Desfado

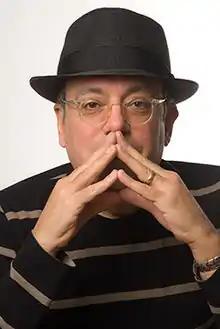

Unlike her previous albums, which were recorded in Lisbon, Portugal, "Desfado" was recorded in the United States, at Henson Recording Studios, in Hollywood, California, and it was produced by American record producer Larry Klein. According to Moura, "[e]verything was new [...] [t]he musicians were discovering new things. And I was not used to hearing my voice next to a Fender Rhodes, for example." Portuguese guitarists Ângelo Freire and Pedro Soares contributed with the "fado-alike" sounds, whilst American musicians composed "the most un-fado-like keyboards, saxophone, and drums", as described by Siddhartha Mitter for "The Boston Globe". Mitter also described the songwriters to not be "poets who specialize in fado, but by young rock and pop artists, some of whom had not done fado before." And considered the songs to be "wistful, playful, and some are more upbeat than one might expect". About it, Moura said she "wanted to challenge them to write for [her], and to write fado."